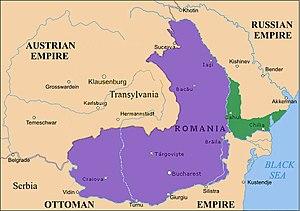
Pierderile teritoriale ale Româniai, 1878. Pertes territoriales de la Roumanie, 1878.